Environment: lab
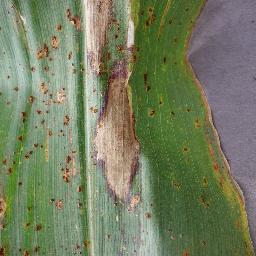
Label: northern_corn_leaf_blight